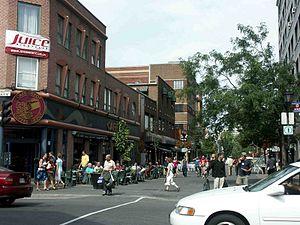
Montréal /ˈmɔ̃ˌʁeal/ est la plus importante ville du Québec et la deuxième ville la plus peuplée du Canada, après Toronto et avant Vancouver. Elle se situe principalement sur l’île fluviale de Montréal, sur le fleuve Saint-Laurent dans le Sud du Québec, dont elle est la métropole.